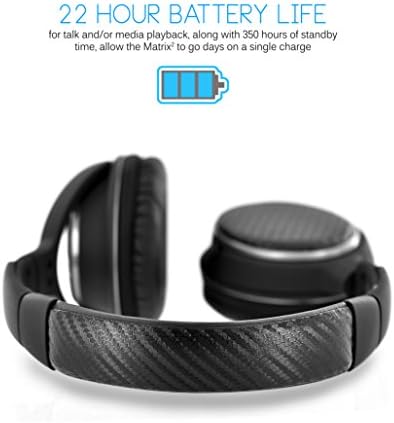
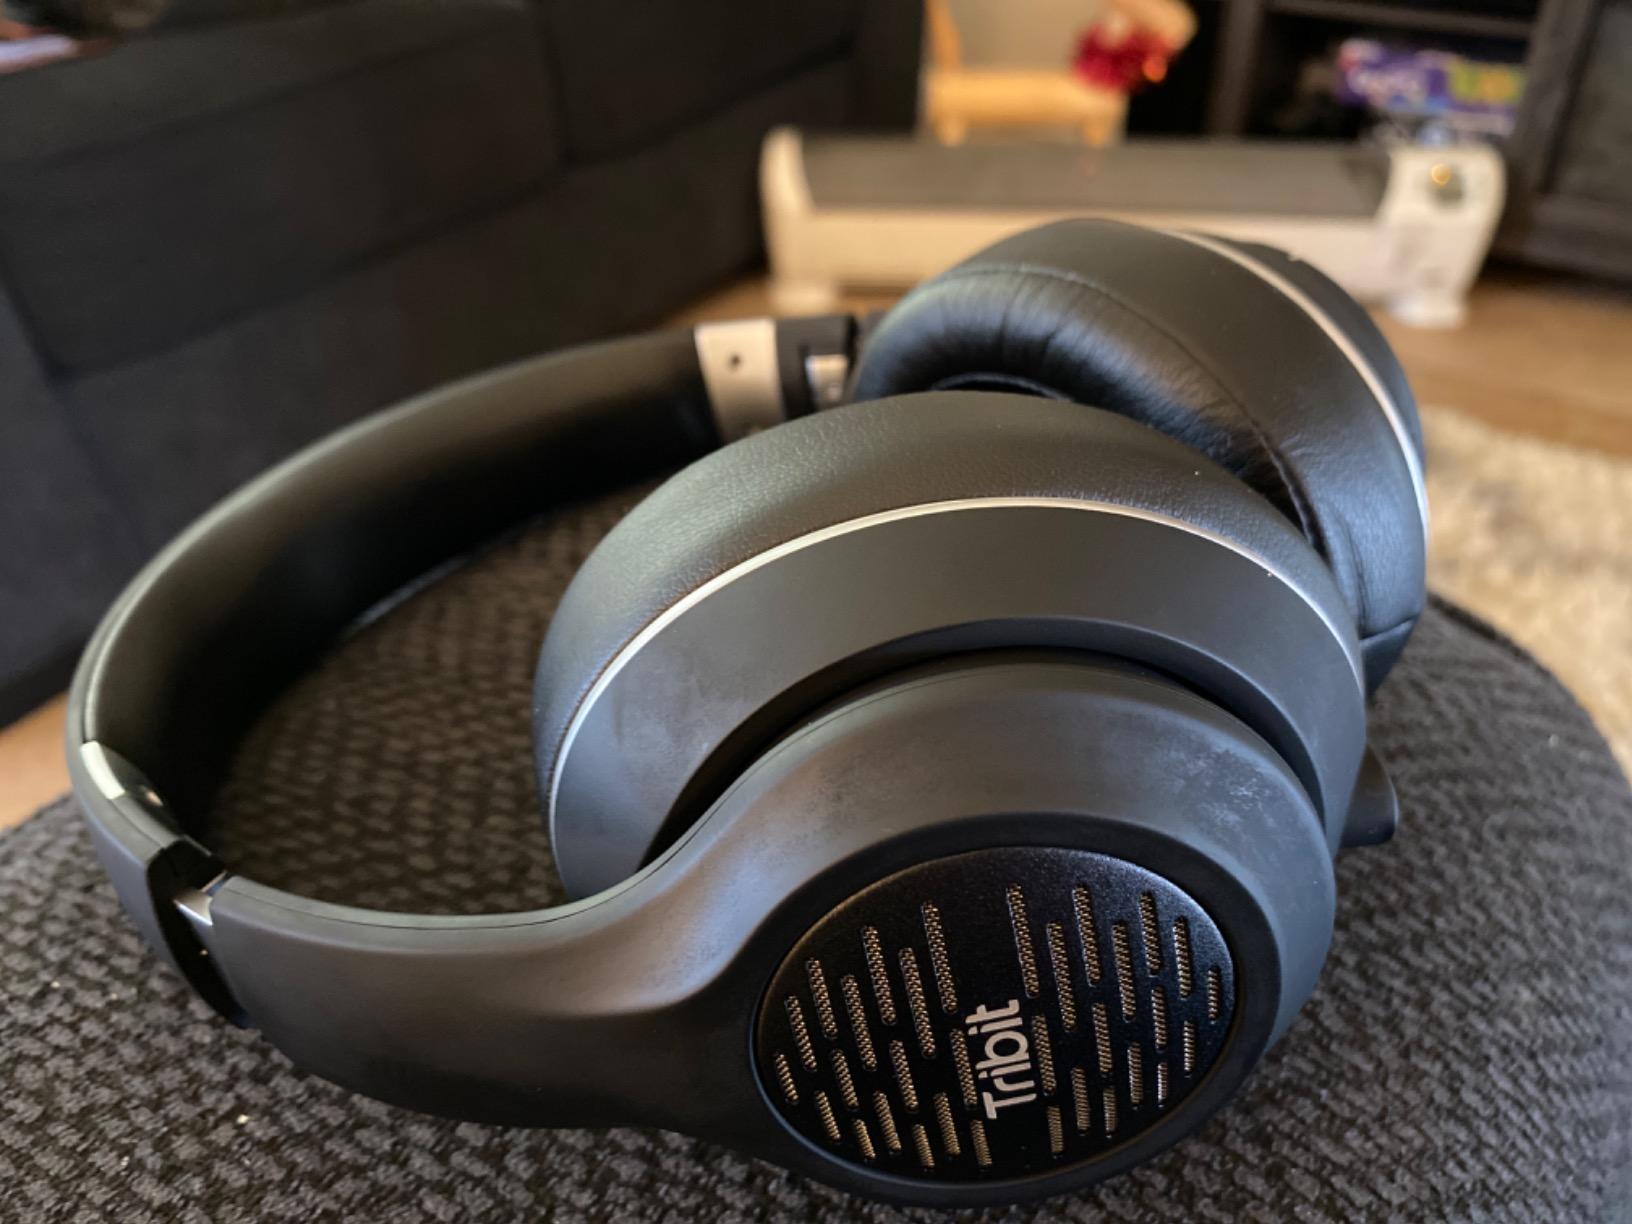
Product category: headphones
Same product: no